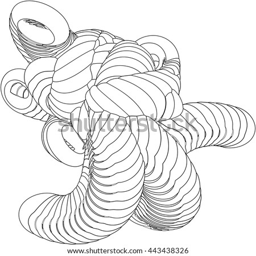
vector illustration of an abstract complex structure consisting of geometric shapes on a white background .